Nancy J. Paul

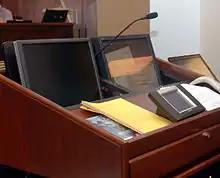
The Guantanamo military commission audio system, which has the ability to cut the sound to reporters when witnesses are testifying about classified topics, failed to let reporters hear Padgett's introduction to the court on July 15, 2009.

Paul was appointed the Presiding Officer of Ibrahim Ahmed Mahmoud Al Qosi's military commission in early 2008.